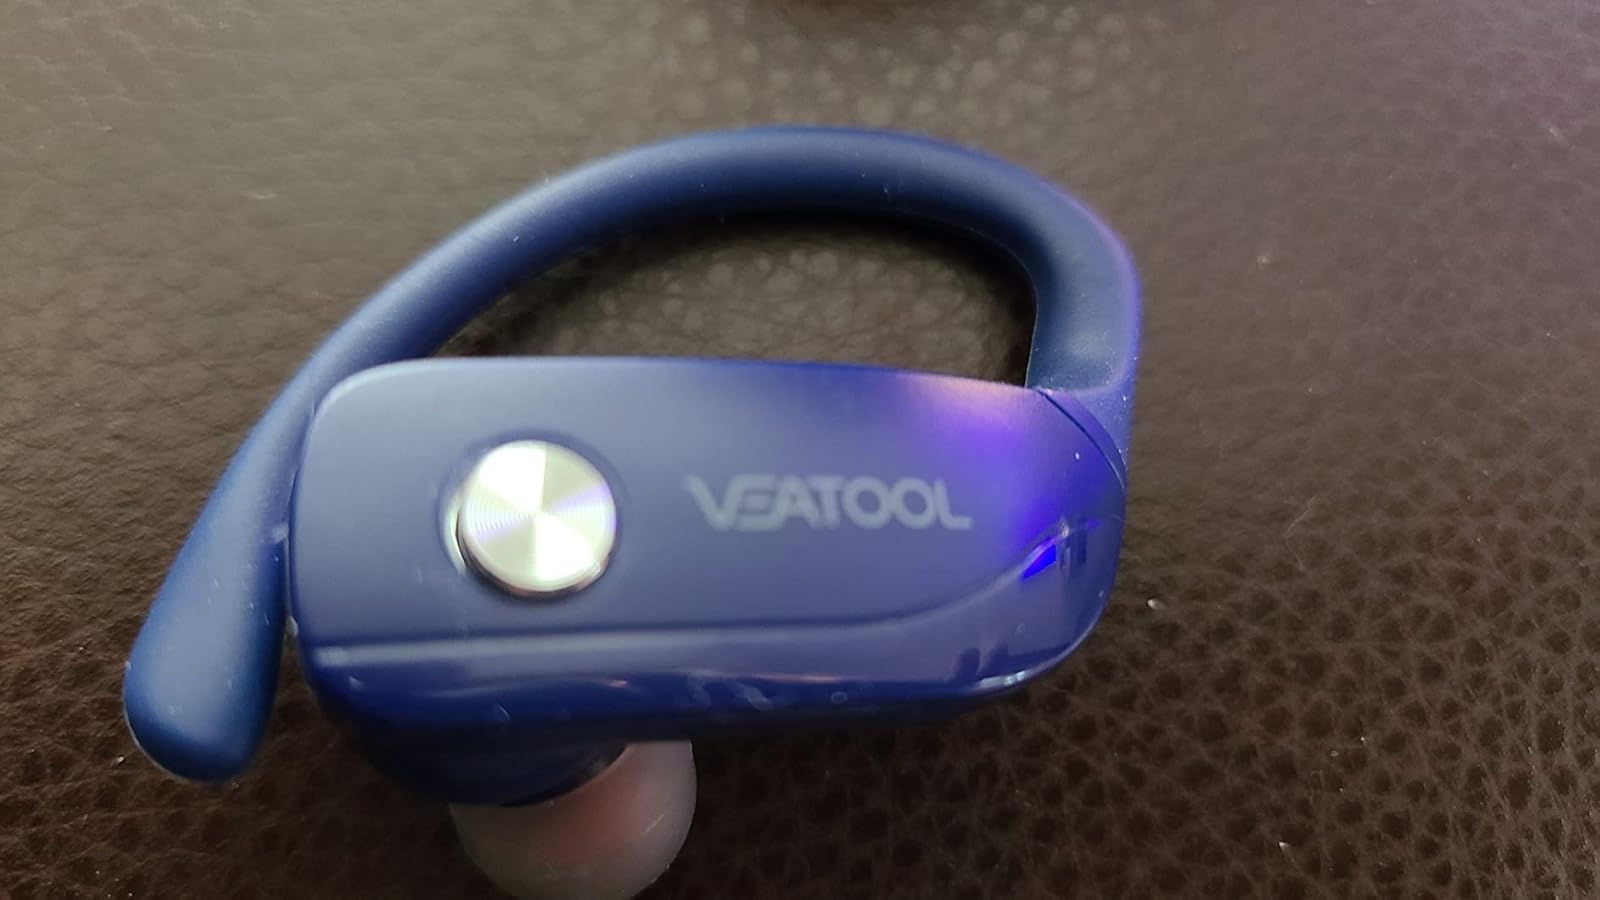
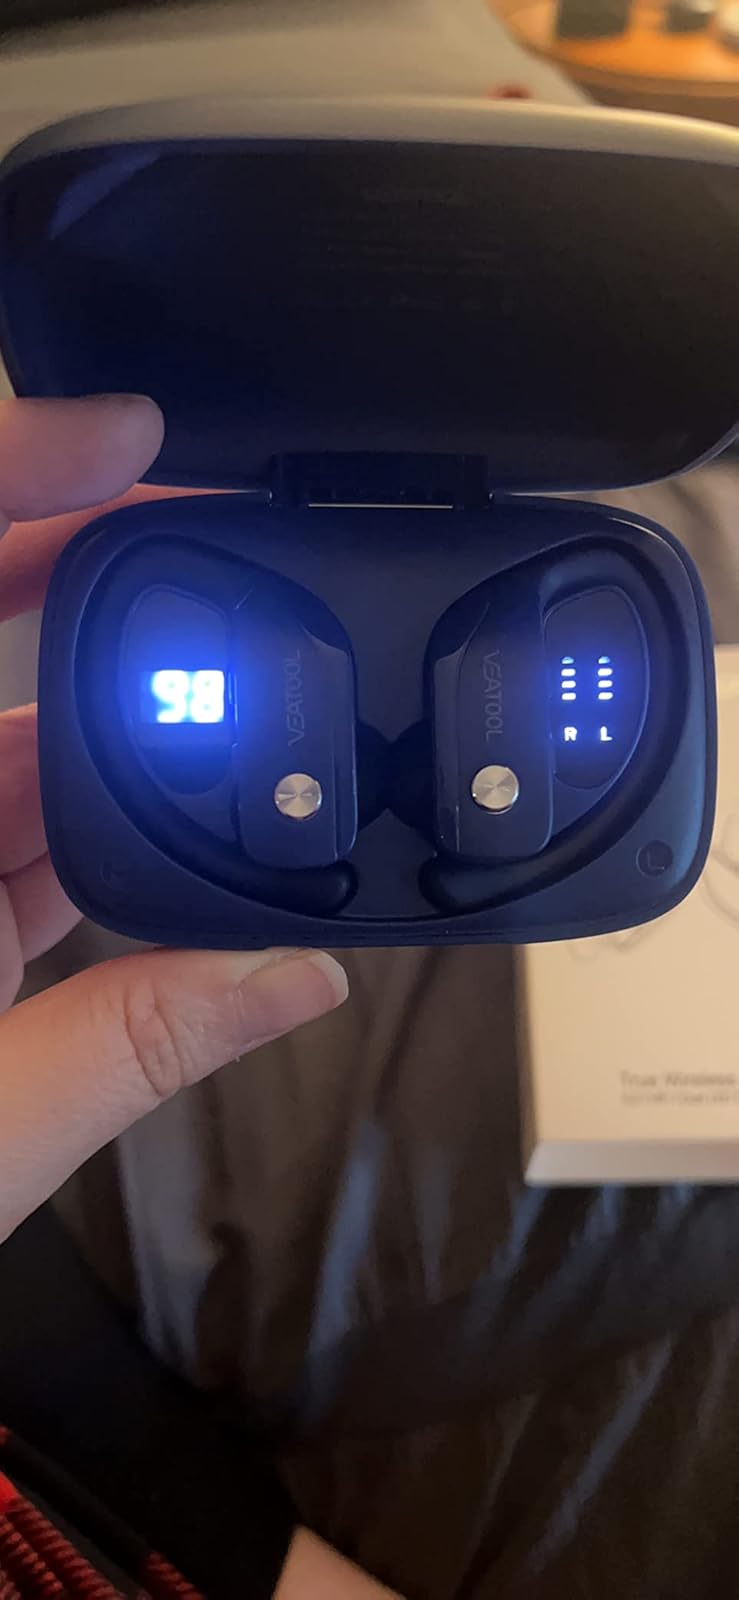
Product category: earbuds
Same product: yes